Toadies

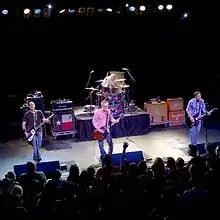
Toadies performing in Philadelphia, Pennsylvania, during the Rubberneck 20th Anniversary Tour.

On January 7, 2014, the Toadies announced via its Facebook page that its "Rubberneck" album would be reissued by Kirtland Records with five previously unreleased bonus tracks. The announcement also revealed plans for a nationwide "Rubberneck" 20-year anniversary tour, featuring the Toadies playing the entire "Rubberneck" album "front to back", with supporting acts Supersuckers and Battleme. The tour ended in September 2014 with a final "Rubberneck" start to finish performance, followed by performances of the band's more recent songs, at the seventh annual Dia De Los Toadies festival in Fort Worth.